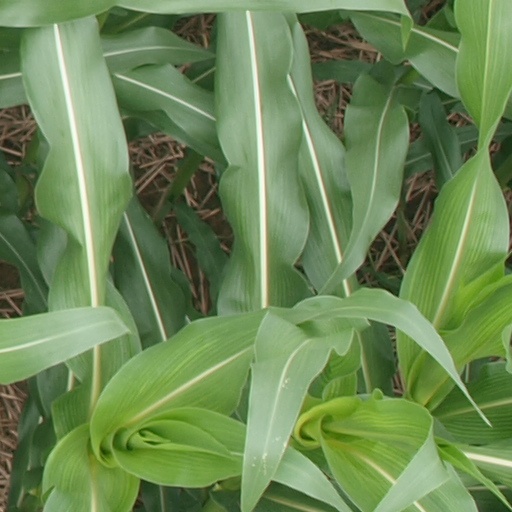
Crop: maize; corn